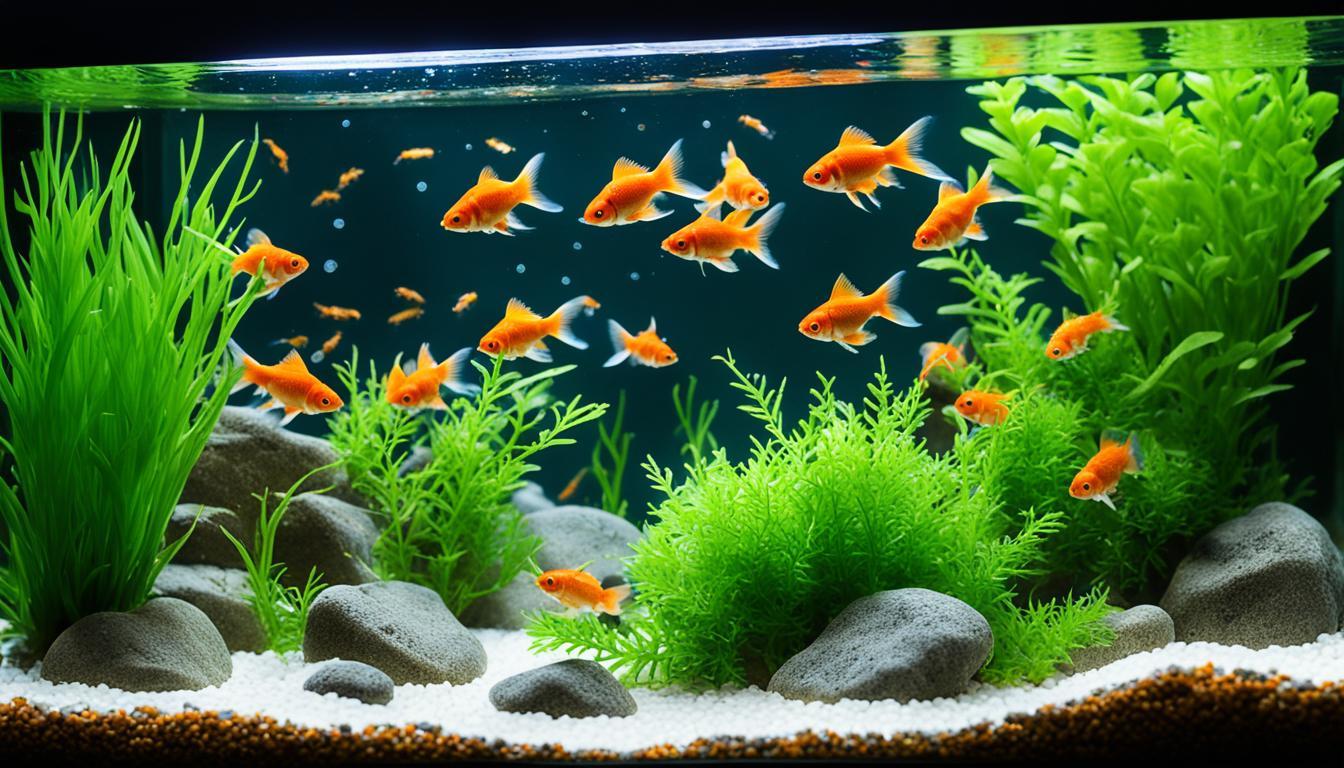
Ufugaji wa samaki wenye rangi ya dhahabu, wakiwa katika maji masafi yaliyoko katika tanki lililotengenezwa kwa kutumia kioo, kukiwa na mwanga wa kutosha na samaki hao wakiwa wanajitafutia chakula.